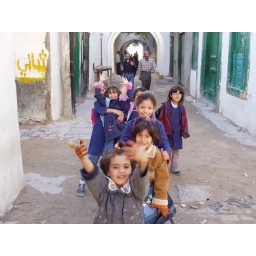
School girls in Medina street